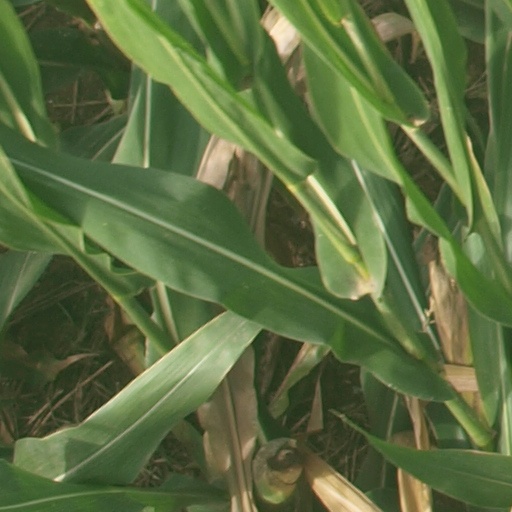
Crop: maize; corn